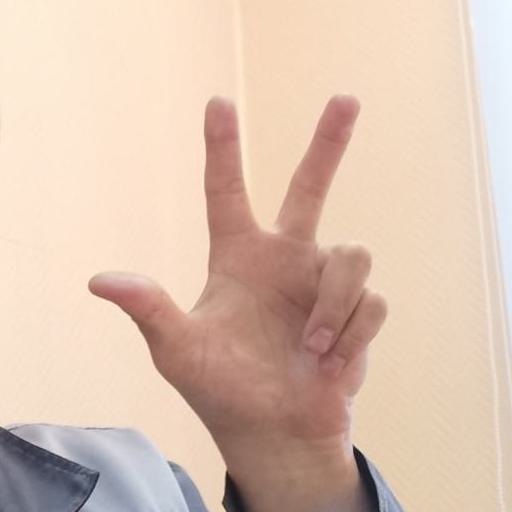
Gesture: three2